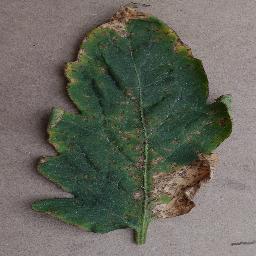
Label: Tomato___Bacterial_spot